Eustorgio Salgar

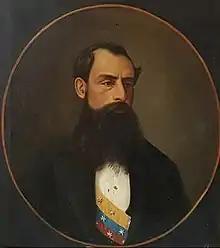
Presidential Canvas. Eustorgio Salgar. Private Collection Montejo Family.

Salgar attended what later became the National University of Colombia, where he studied jurisprudence. In 1851, at the age of 20, he obtained his law degree.